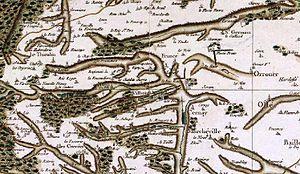
Carte de Vilbon (28) d'après Cassini.
Villebon est une commune française située à cent quinze kilomètres au sud-ouest de Paris, dans le département d’Eure-et-Loir en région Centre-Val de Loire.